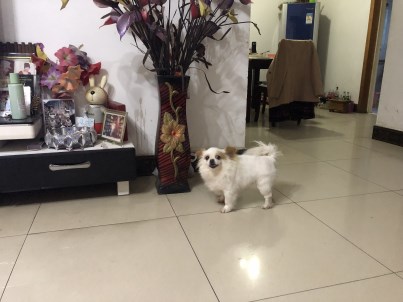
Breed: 806-n000129-papillon